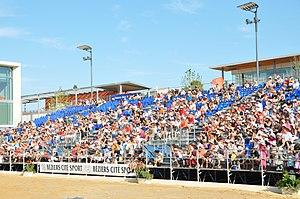
Une partie des arènes pendant la Feria de Béziers
La feria de Béziers, qui se tient à la mi-août, est l'un des plus grands évènements de l'été en Occitanie. Près d'un million de personnes s'y donnent rendez-vous chaque année. Fondée en 1968, elle est l'héritière des premières novilladas et corridas qui se sont déroulées dans les arènes de Béziers depuis 1897. Actuellement l'interdiction des corridas en Catalogne, et en particulier à Barcelone, attire de plus en plus à cette feria estivale les aficionados catalans.